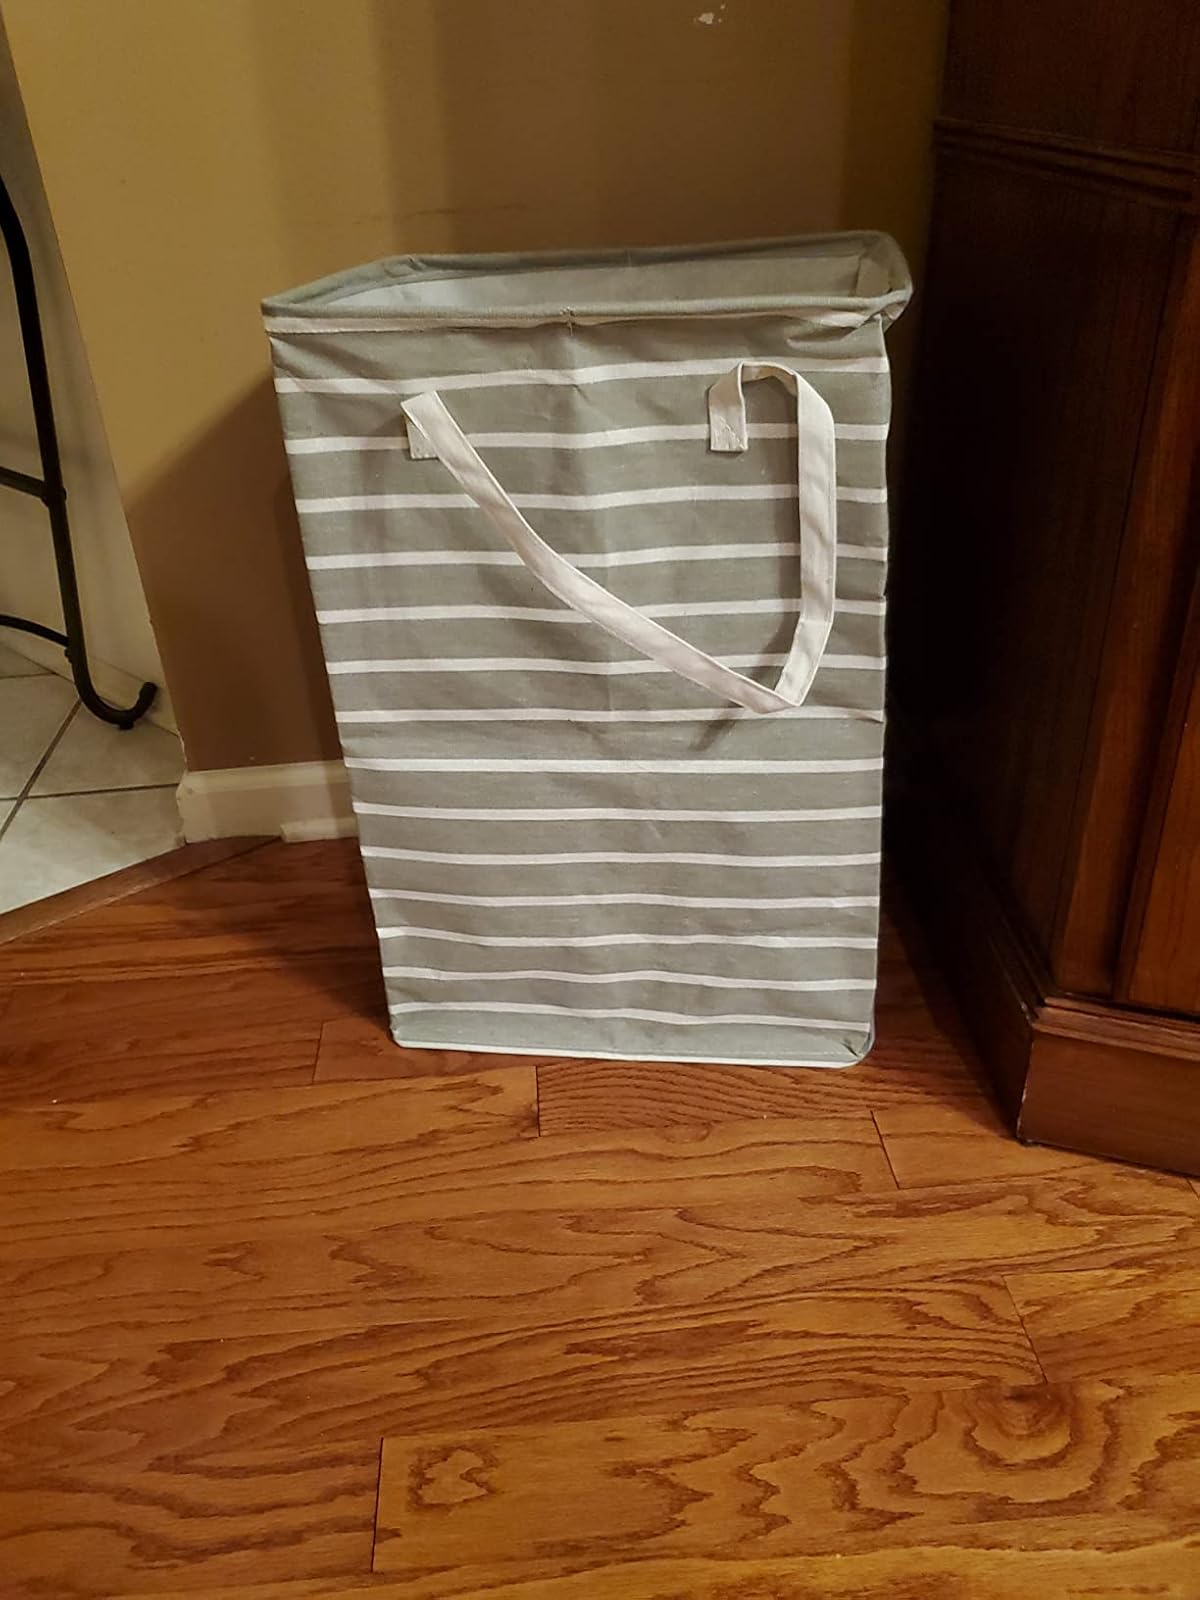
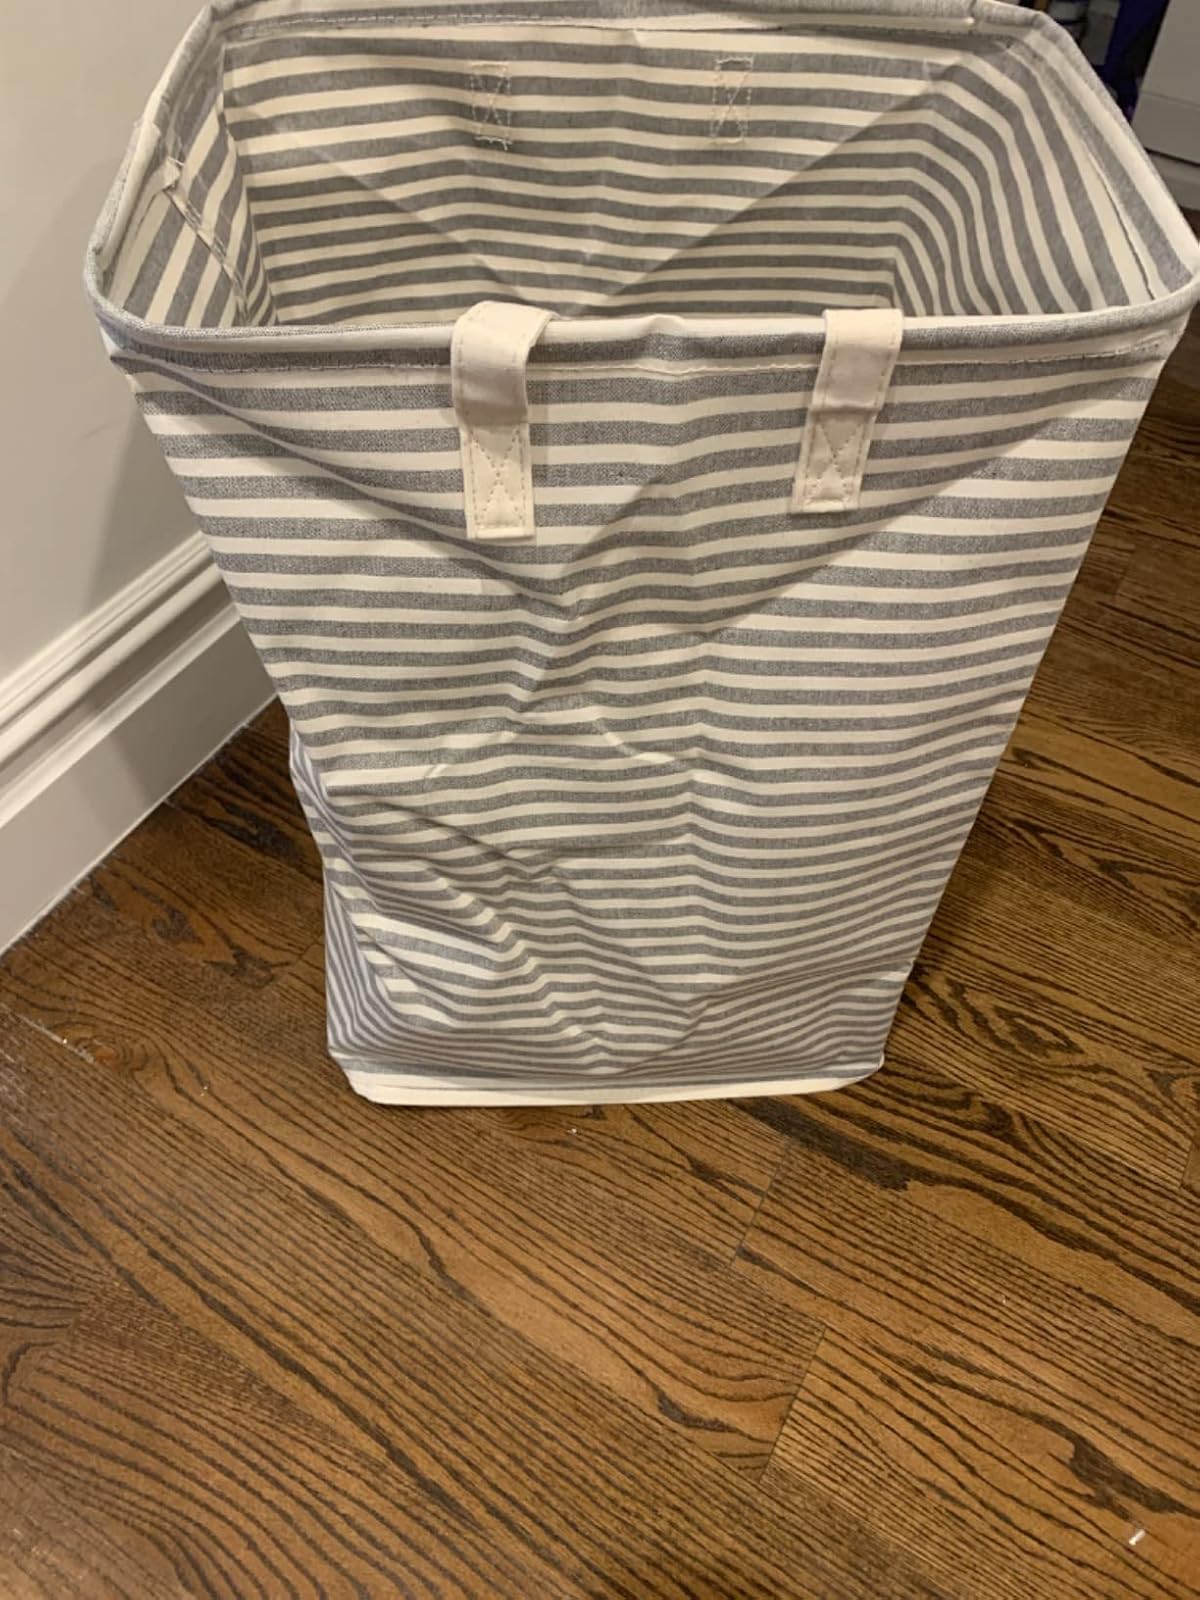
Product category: items_hamper
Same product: no